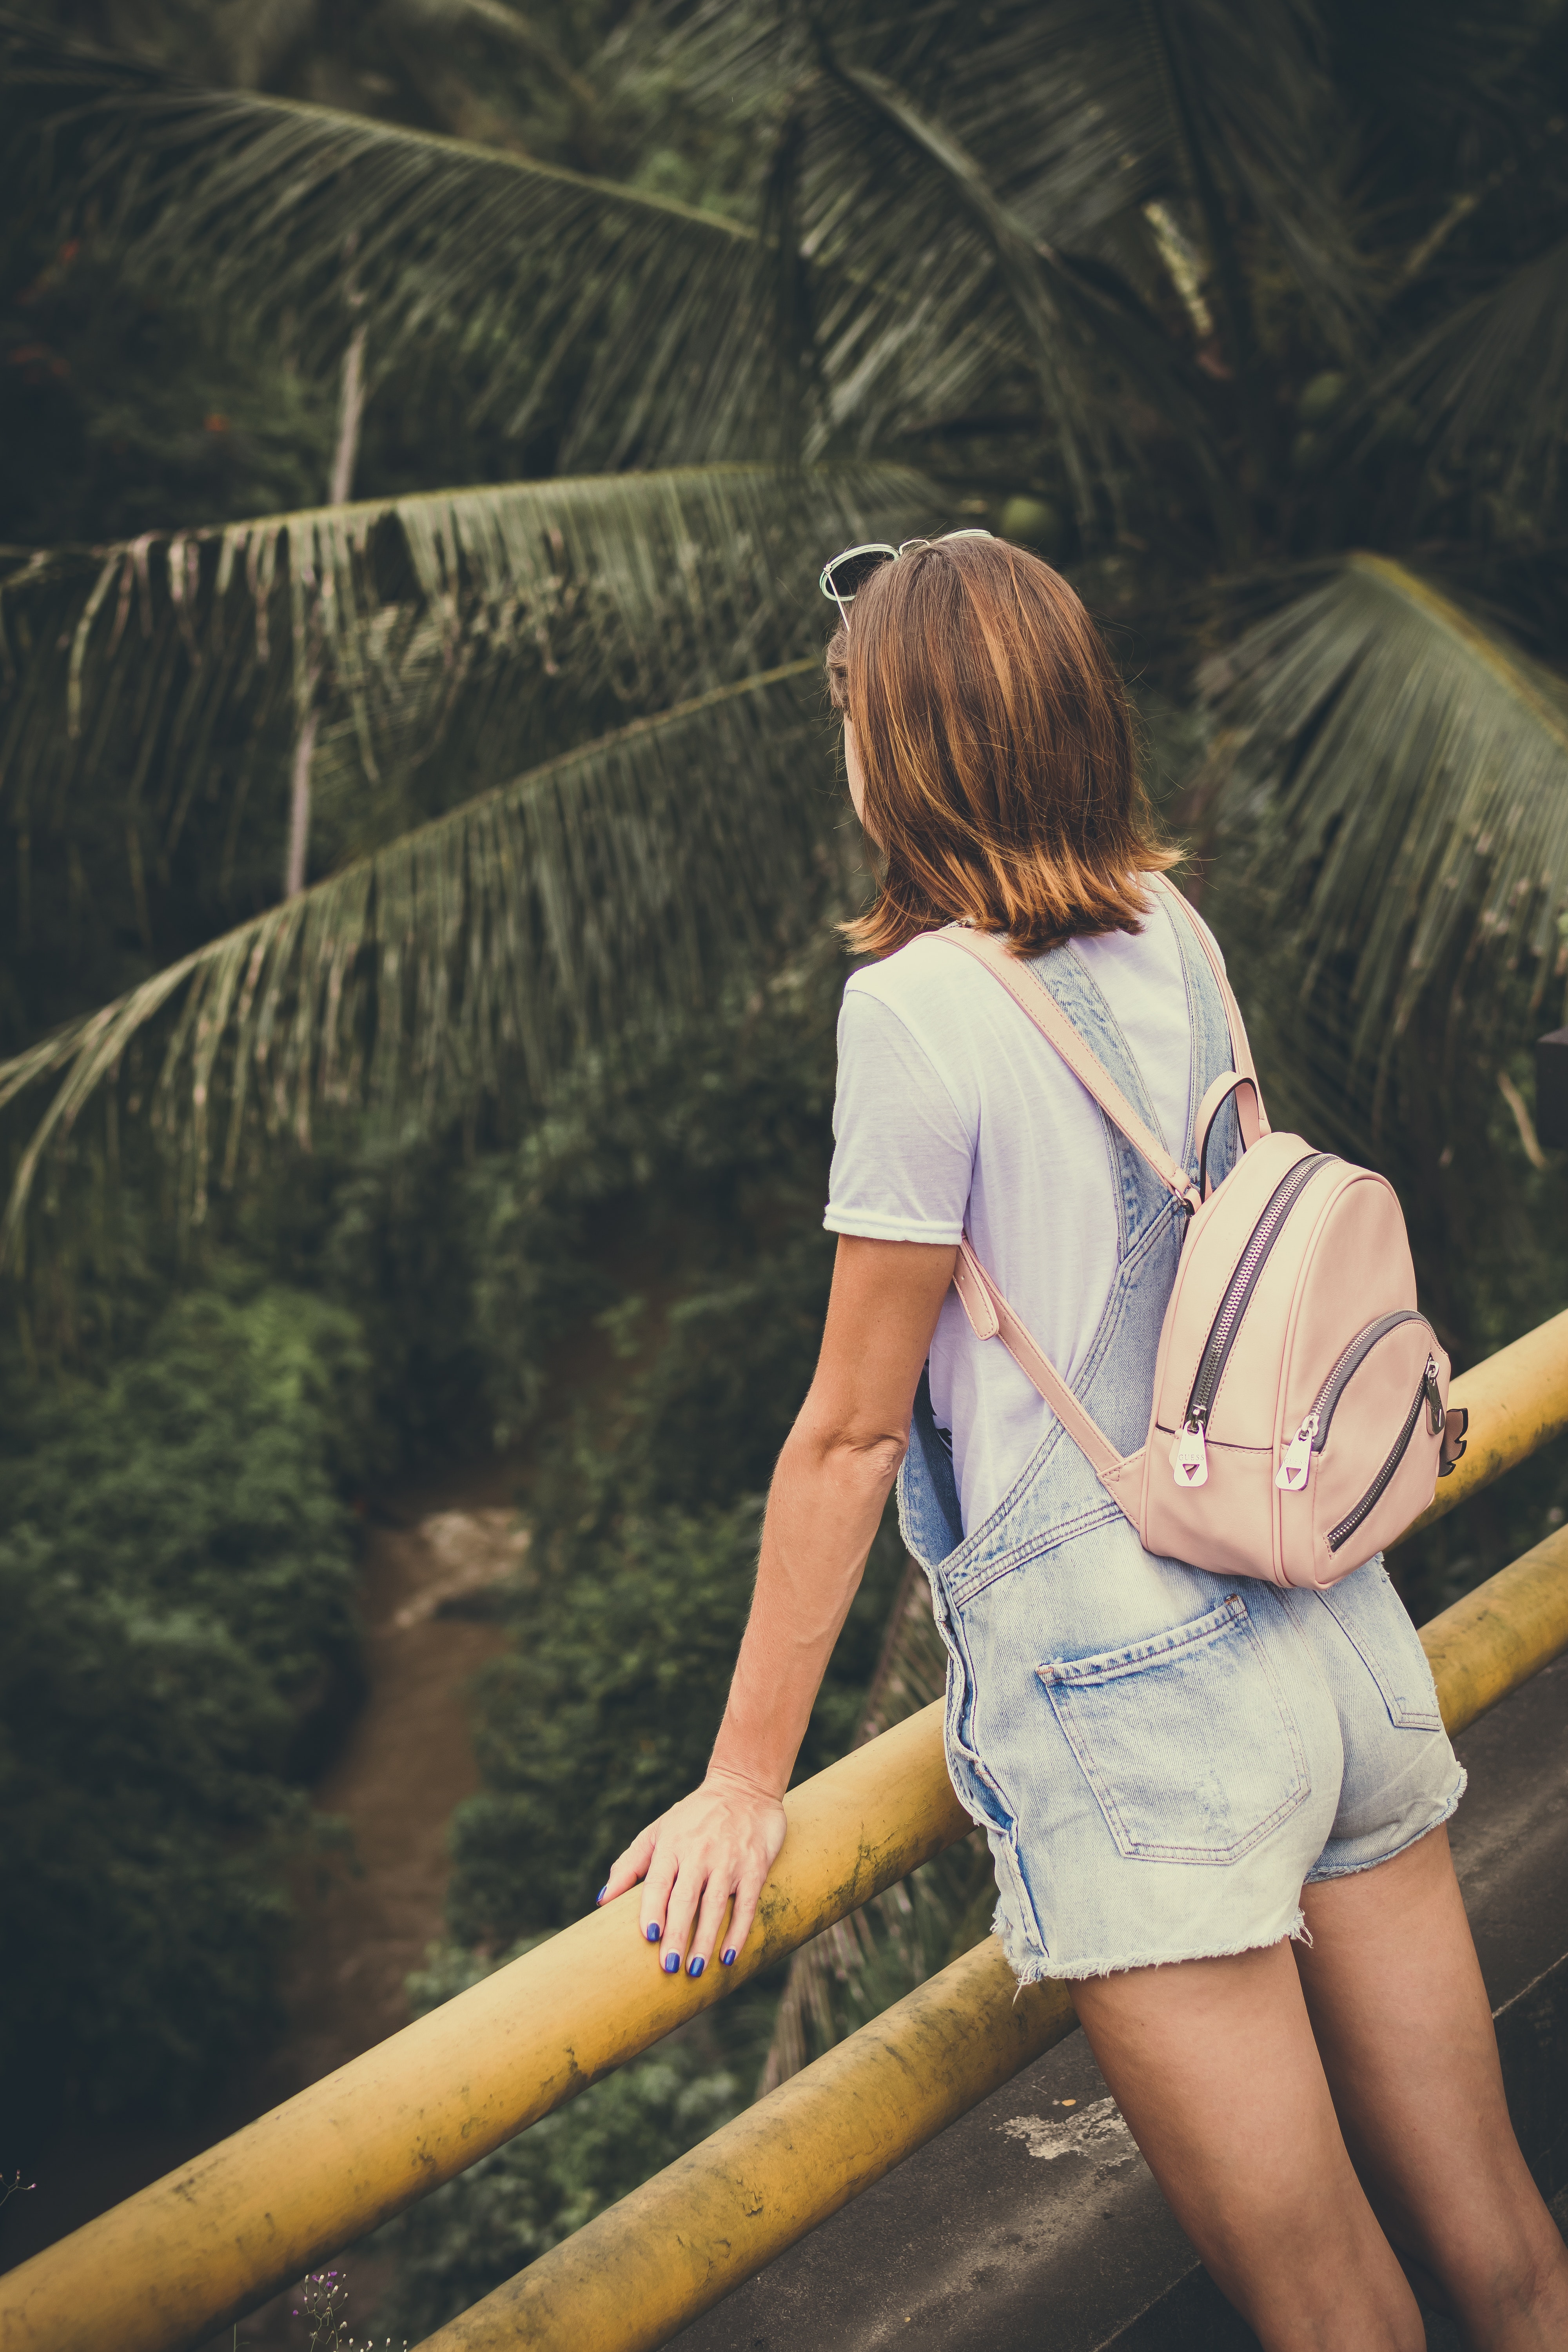
water, beauty, long hair, yellow, fashion, leg, eye, photography, human leg, summer, sunlight, smile, waist, brown hair, happy, dress, denim, photo shoot, wood, stairs, plant, tourism